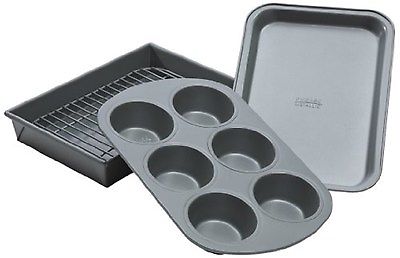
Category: toaster